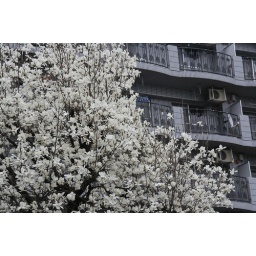
A massive dogwood tree in full bloom - i looks like a tree covered with white birds or tissues or something.